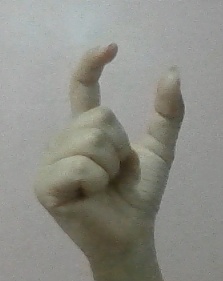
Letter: nun